Danelectro

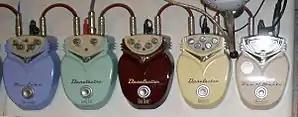
simulated tape echo, chorus, distortion, overdrive, Dan-O-Matic tuner

The Danelectro C was put into production and retailed from 1954 to 1955 until being replaced by the Danelectro U model in 1956. Unlike most of the later Danelectro instruments, the C model was a solid body construction made of poplar and came in a peanut-like body shape.